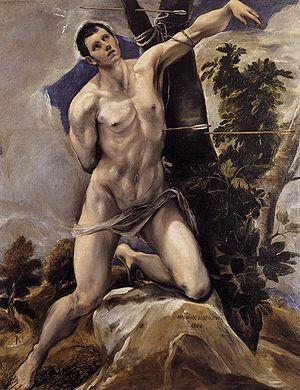
Le Martyre de saint Sébastien est un tableau peint par le Greco entre 1577 et 1578. Il mesure 191 cm de haut sur 152 cm de large. Il est conservé en Espagne, à la cathédrale de Palencia.
La cathédrale San Antolín se trouve dans la ville espagnole de Palencia, dans la Communauté autonome de Castille-et-León. Elle est avant tout de style gothique, avec des ajouts postérieurs renaissance, baroques et plateresques. En Espagne on l'appelle populairement la Bella Desconocida du fait de son manque de notoriété dans le pays, bien qu'il s'agisse d'un édifice de pur style gothique dont l'extérieur est certes très austère, mais qui recèle à l'intérieur une belle quantité d'œuvres d'art de grande qualité et de grande valeur.